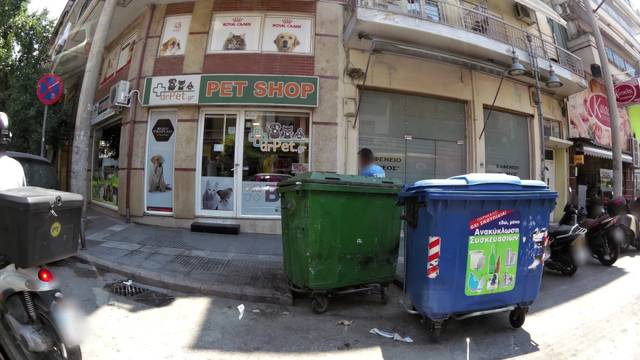
Region: Greece
Coordinates: 40.648, 22.928